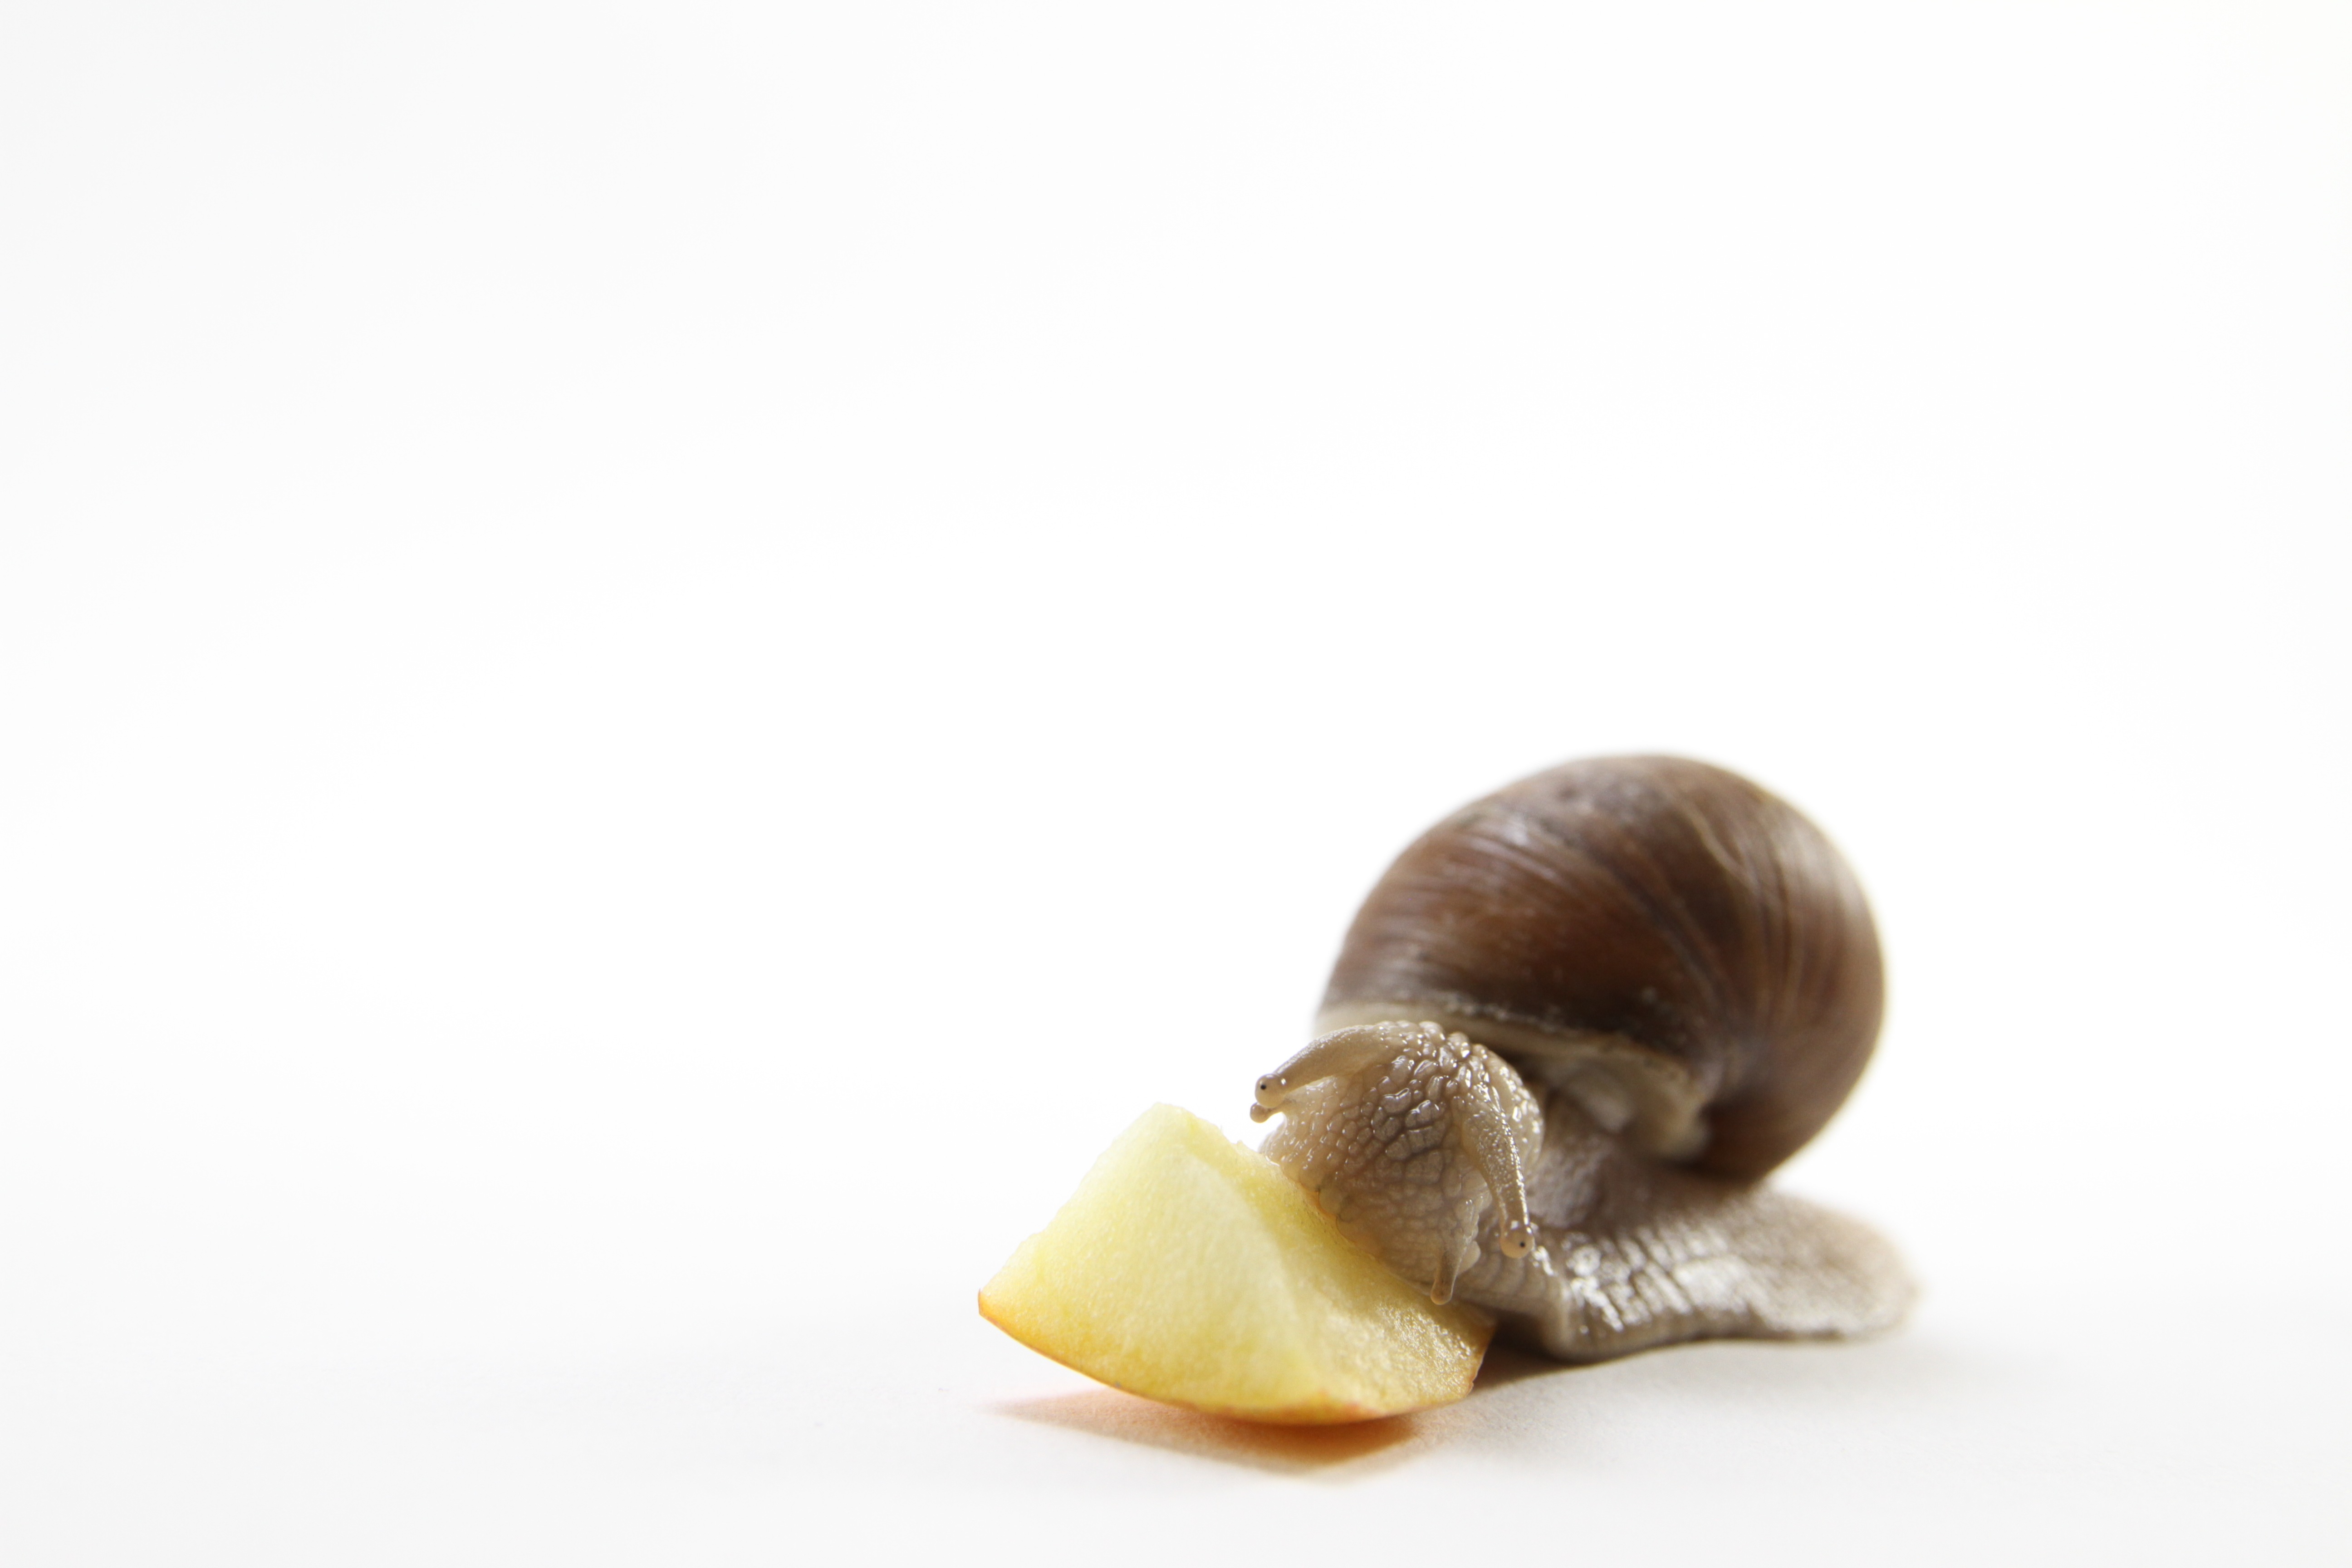
apple, isolated, produce, closeup, shell, invertebrate, eating, snail, animals, molluscs, slug, slowness, sea snail, snails and slugs